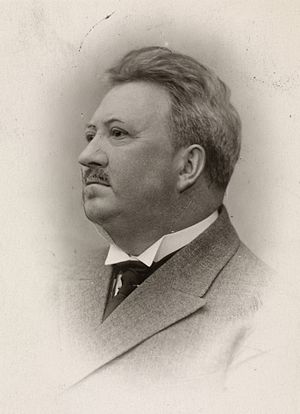
Ivar Næss
Ivar Næss, ca. 1925
Ivar Næss var en norsk arkitekt, der er kendt for at have tegnet en række skoler og andre offentlige bygninger.